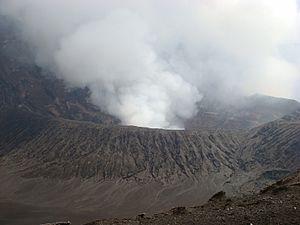
Le cratère secondaire sud du Benbow. (noter l'important dégazage)
Le Benbow ou Bembow est un cône volcanique du Vanuatu, situé dans la caldeira sommitale de l'île d'Ambrym. C'est avec le cône du Marum l'un des édifices actifs de cette île. Le fond de son cratère est périodiquement occupé par un petit lac de lave.
Le dégazage est un procédé par lequel de la matière sous forme solide se retrouve sublimée ou évaporée en gaz et finit par s'échapper du milieu dans lequel il est contenu. Ce phénomène peut se produire si la température augmente considérablement ou si la pression diminue significativement.